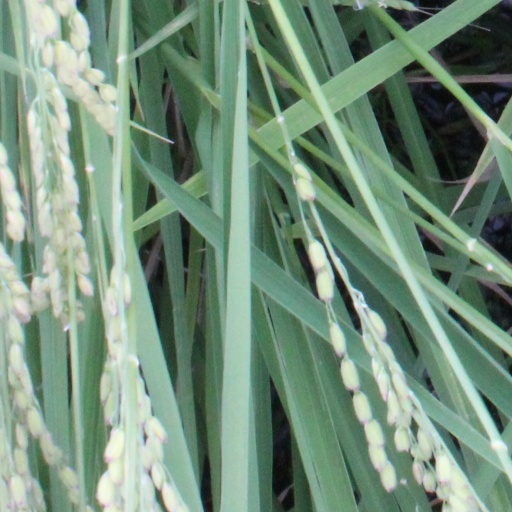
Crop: rice